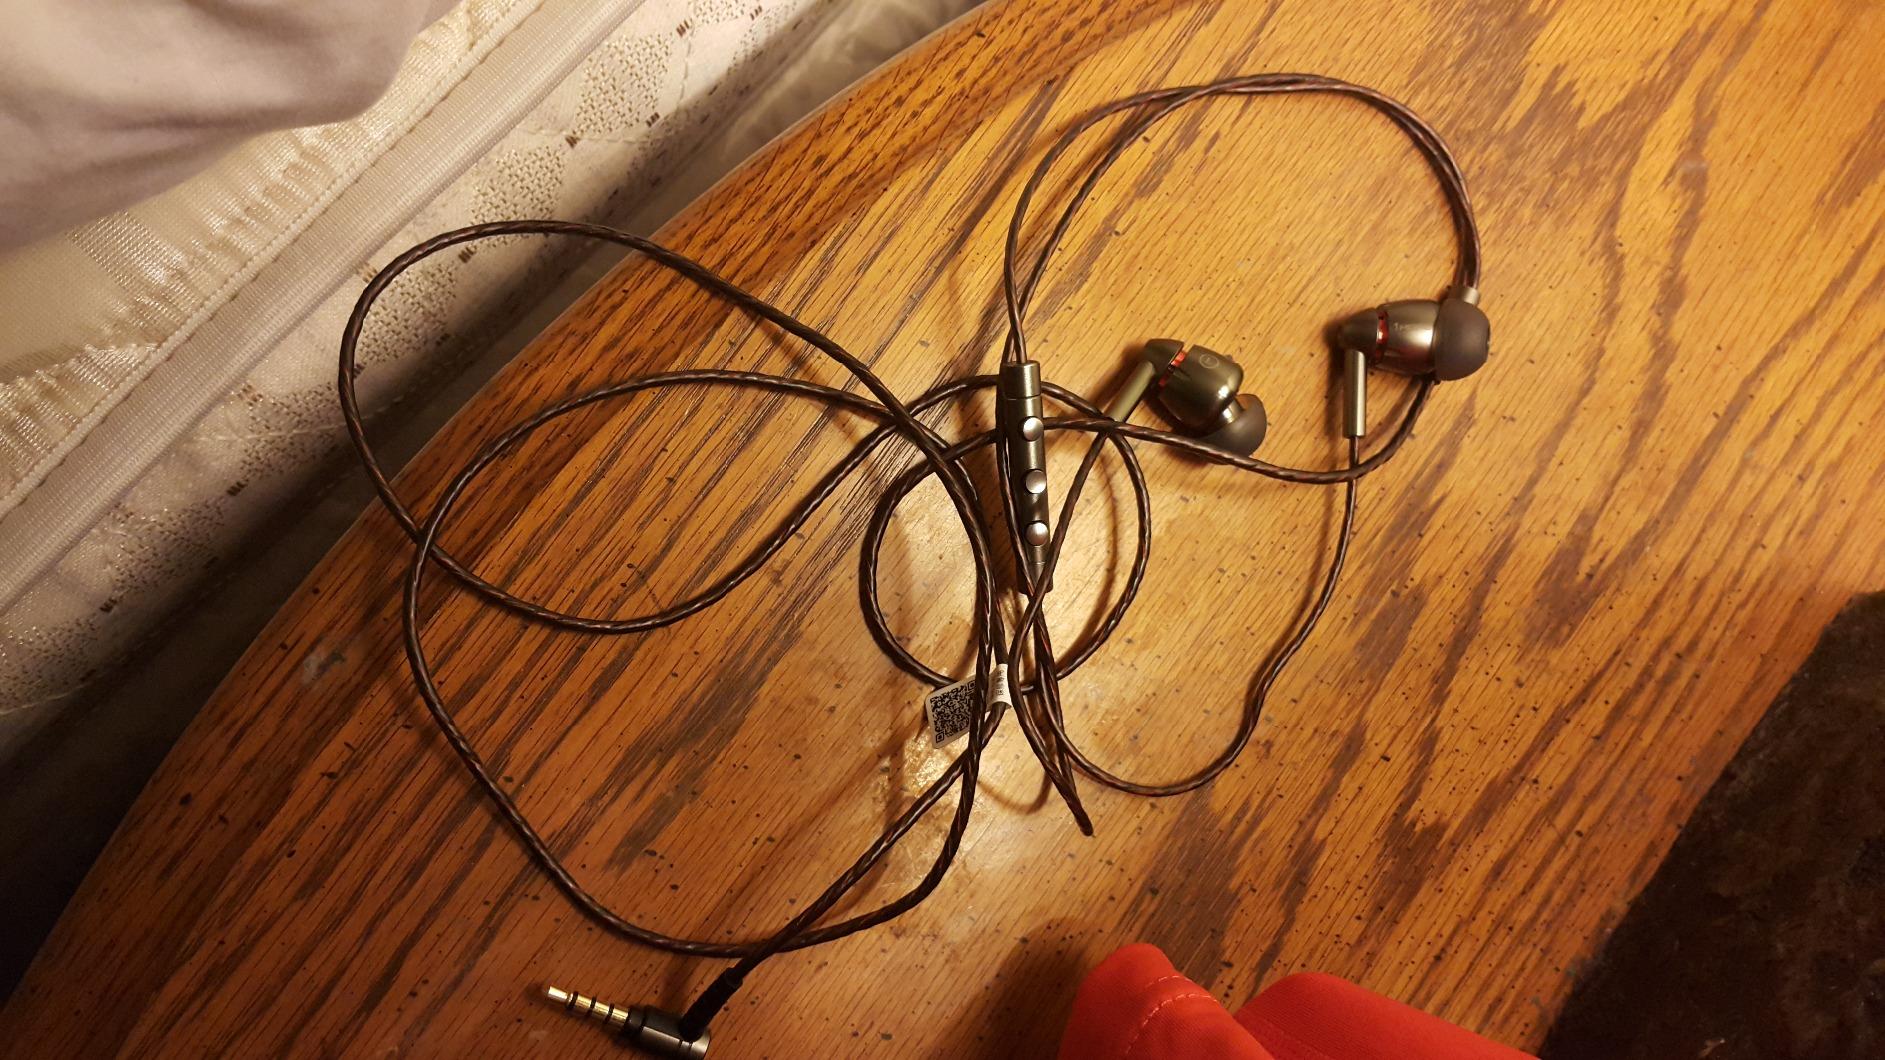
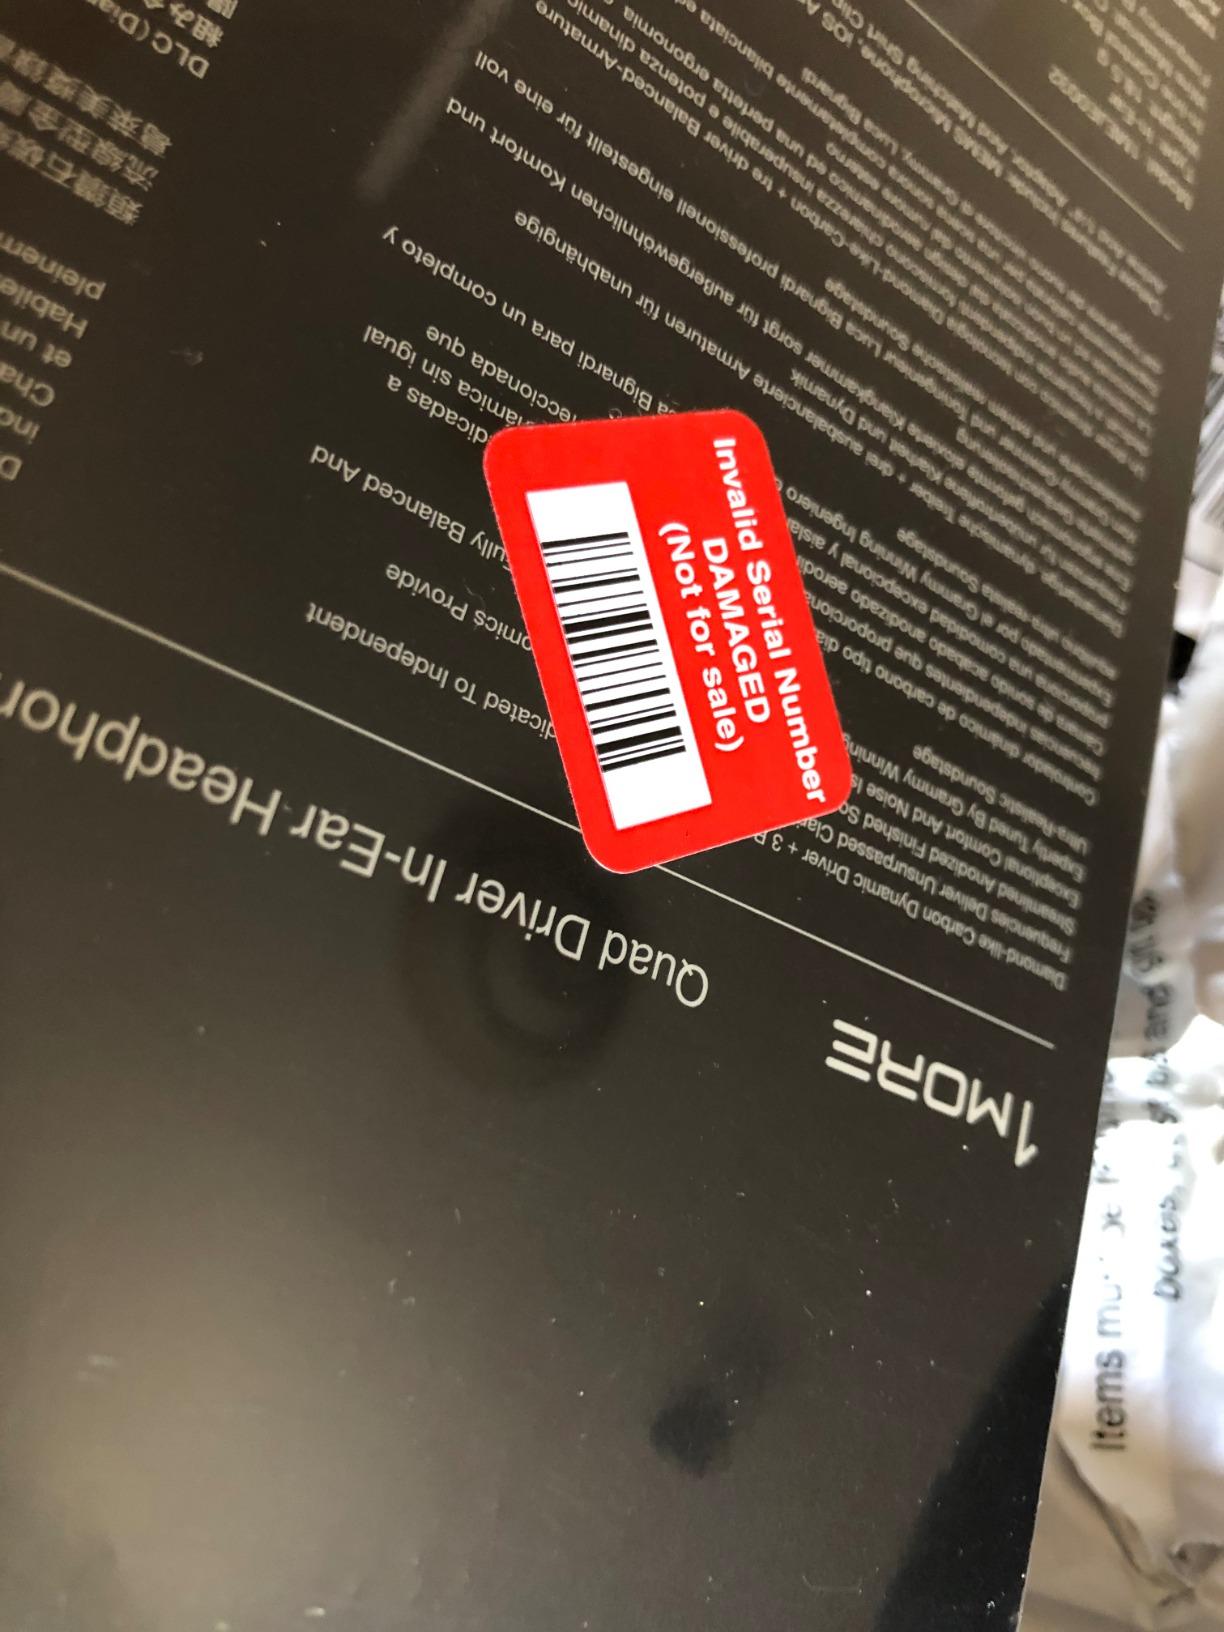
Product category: headphones
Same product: yes